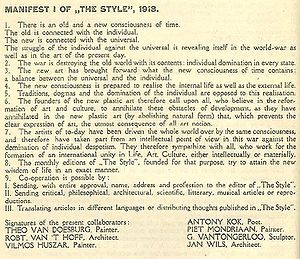
De Stijl (kunst)
"'Manifest I of ""The Style""', fra De Stijl, vol. II, nr. 1. November 1918, s. 4.